Special Activities Center

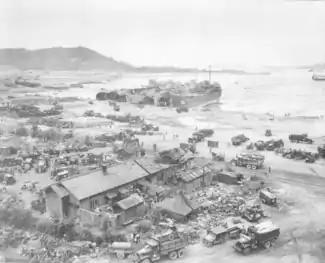
Battle of Incheon

The CIA sponsored a variety of activities during the Korean War. These activities included maritime operations behind North Korean lines. Yong Do Island, connected by a rugged isthmus to Pusan, served as the base for those operations. Well-trained Korean guerrillas carried out these operations. The four principal U.S. advisers responsible for the training and operational planning of those special missions were Dutch Kramer, Tom Curtis, George Atcheson, and Joe Pagnella. All of these Paramilitary Operations Officers operated through a CIA front organization called the Joint Advisory Commission, Korea (JACK), headquartered at Tongnae, a village near Pusan, on the peninsula's southeast coast. These paramilitary teams were responsible for numerous maritime raids and ambushes behind North Korean lines, as well as prisoner of war rescue operations.